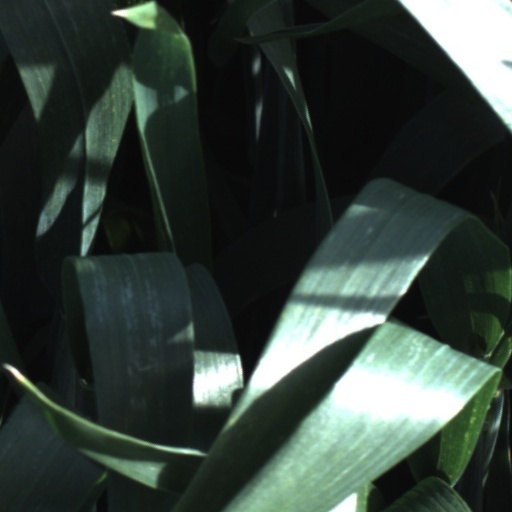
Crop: wheat